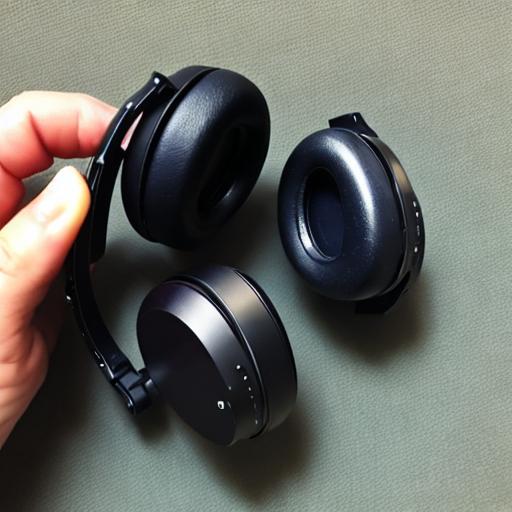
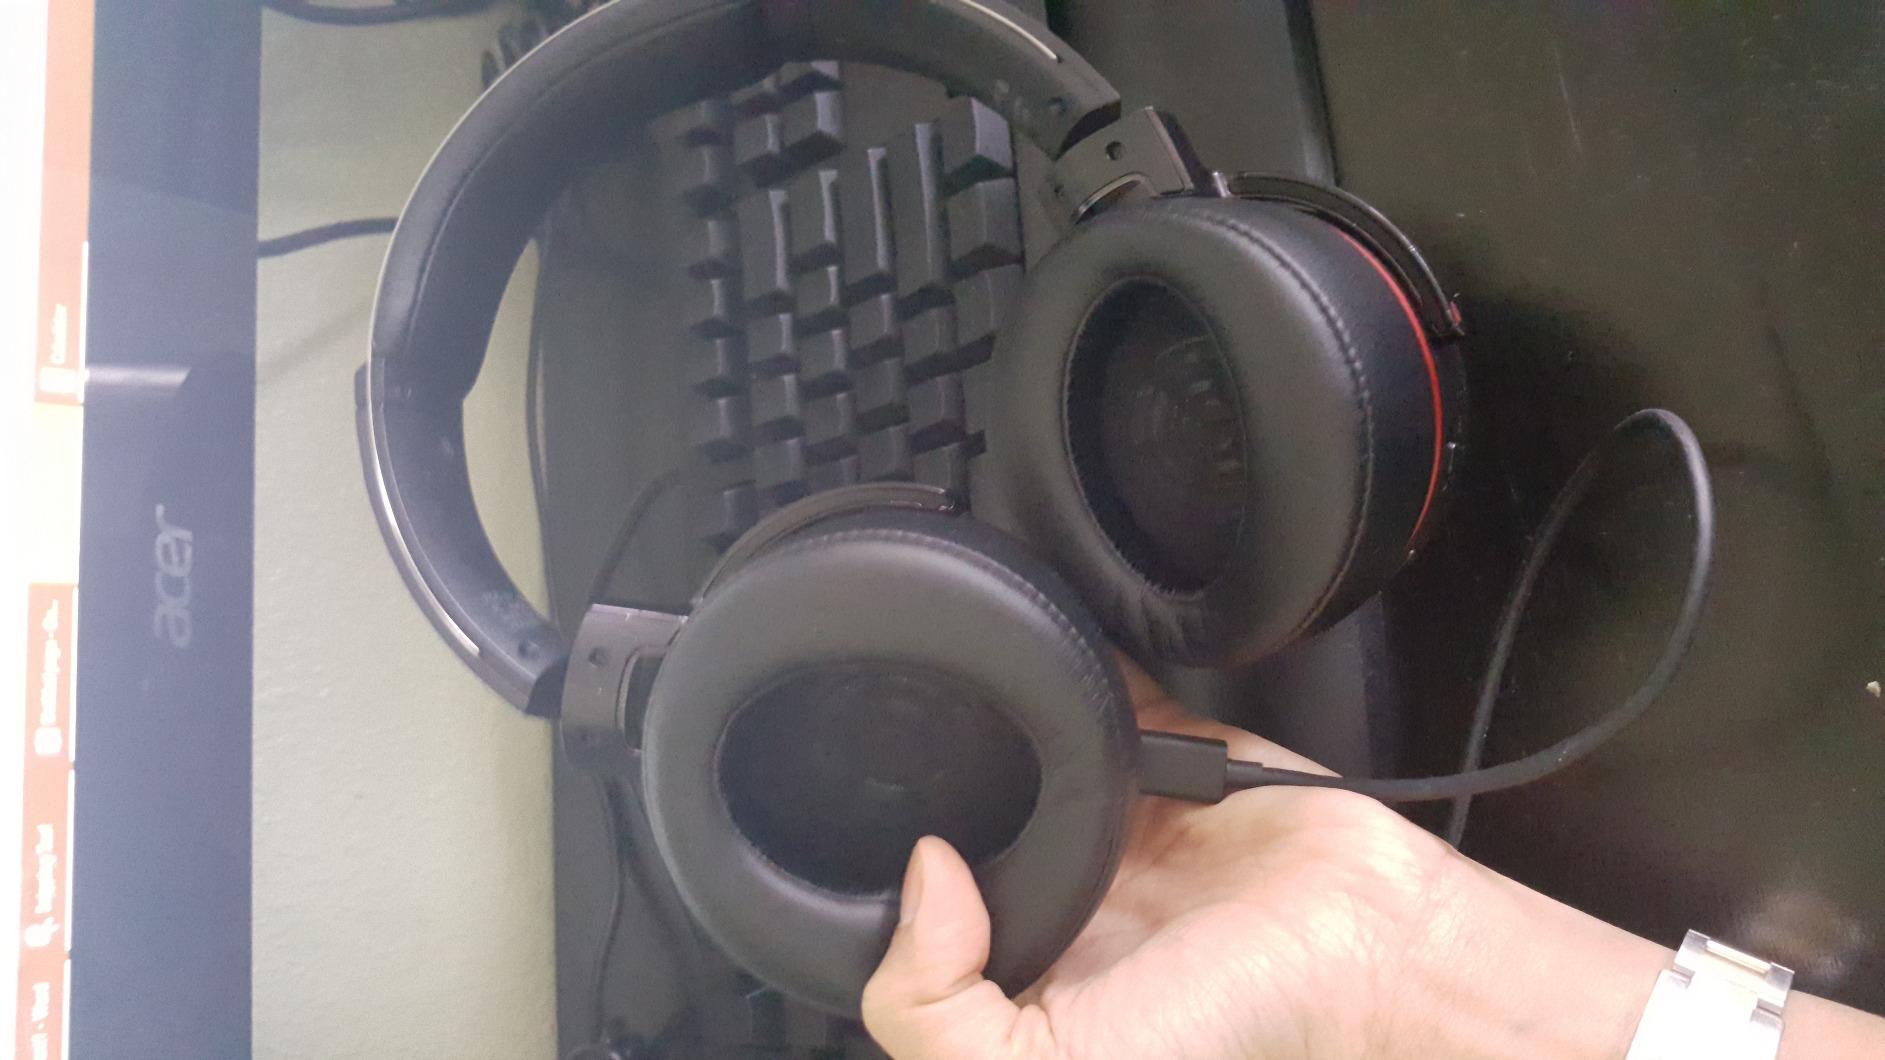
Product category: headphones
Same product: no